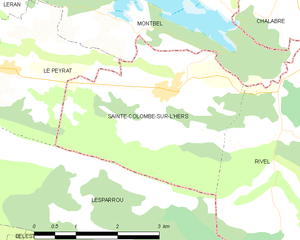
Carte des communes françaises: Sainte-Colombe-sur-l'Hers